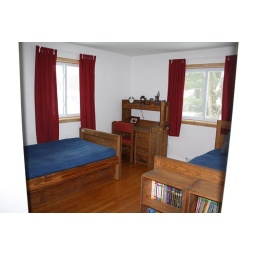
Looking in from the doorway. View of the other bed (with underbed drawers for clothes) and desk in the corner.